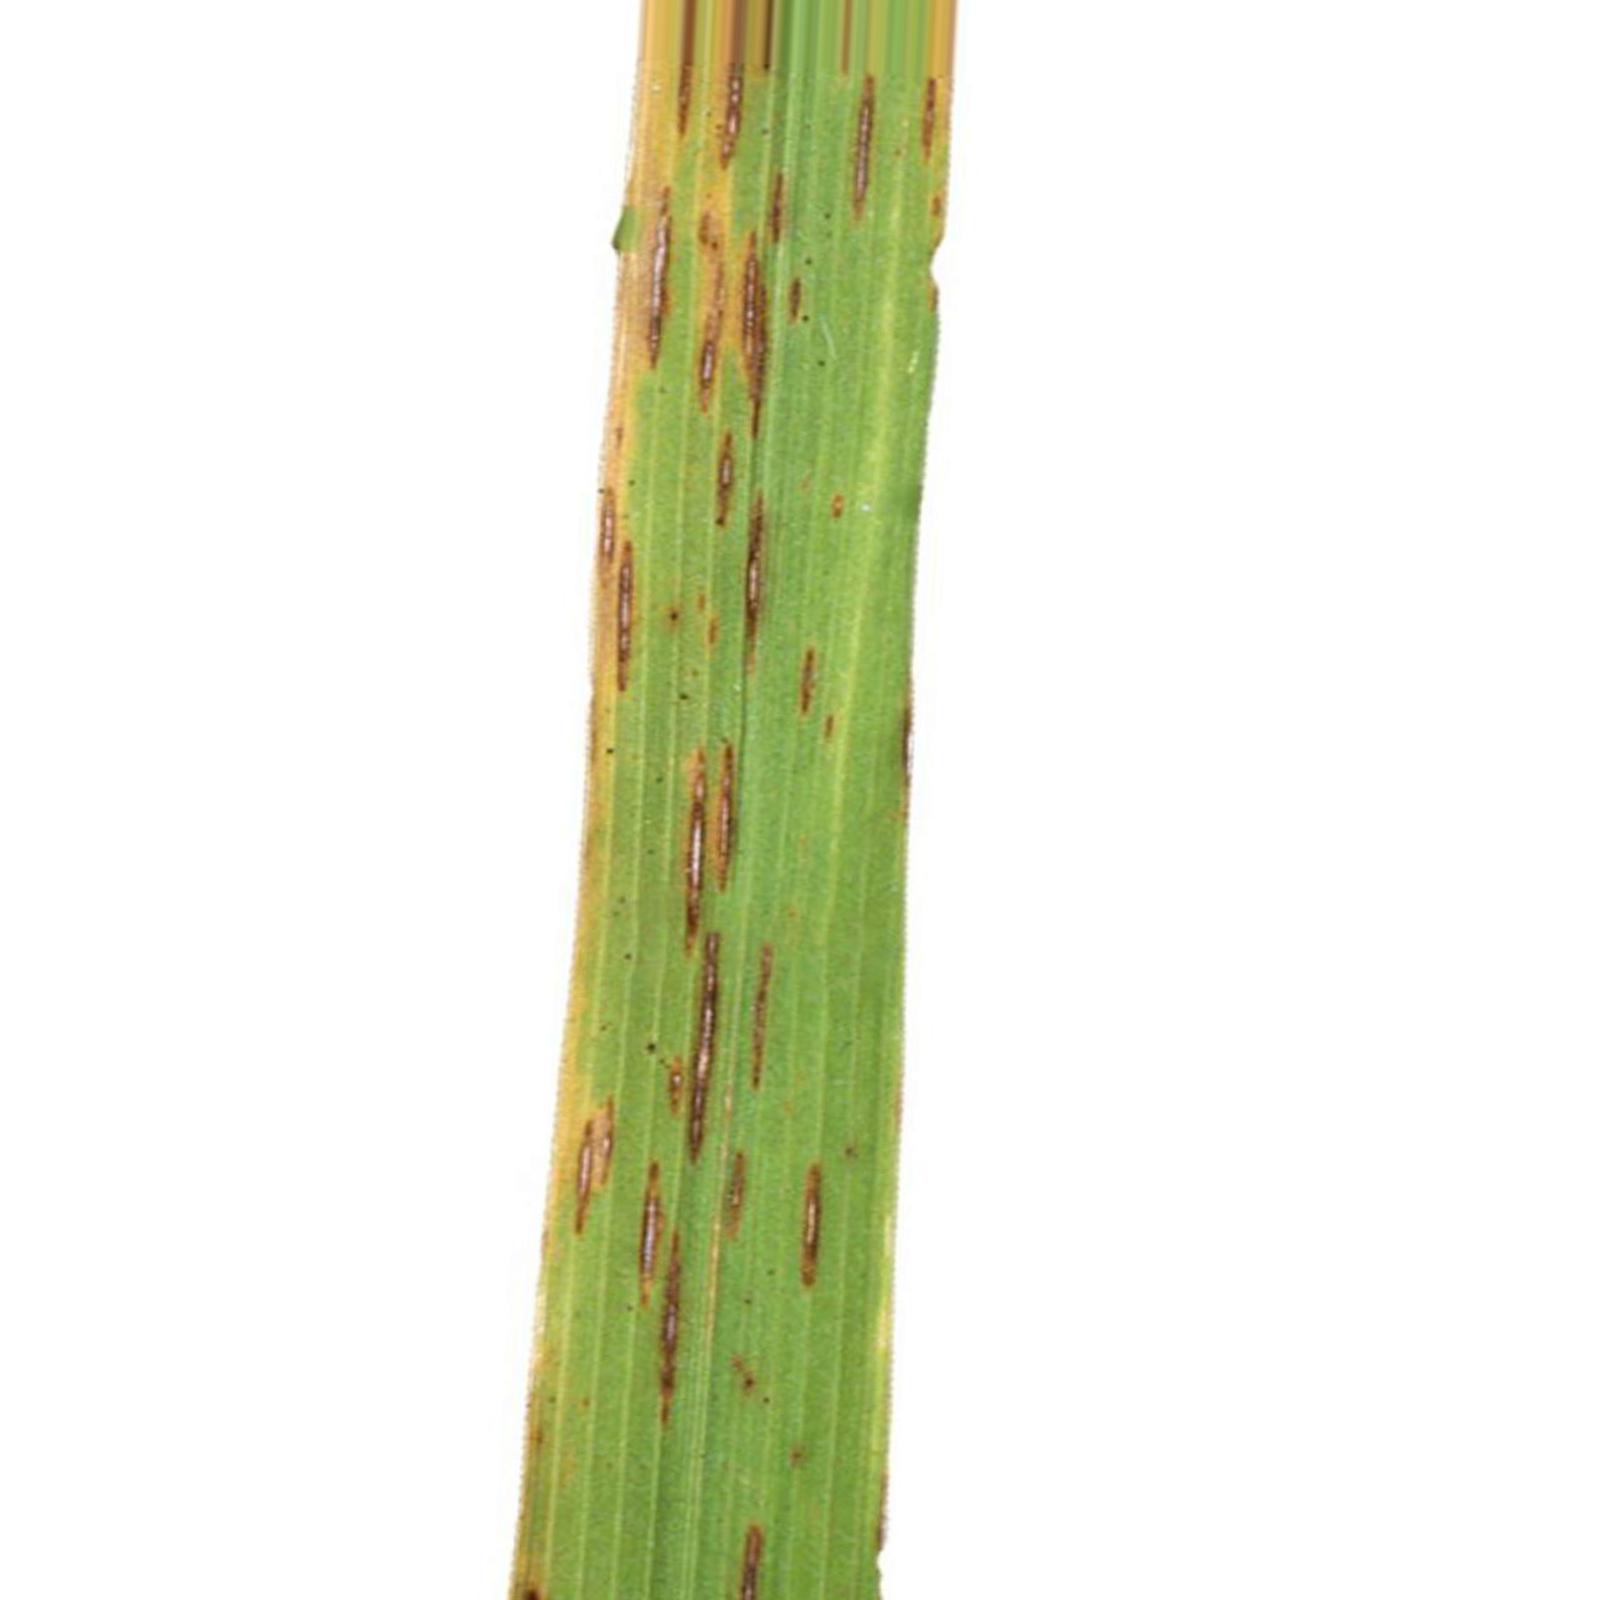
Nhãn: Bệnh Gạch Nâu ( Narrow Brown Spot )